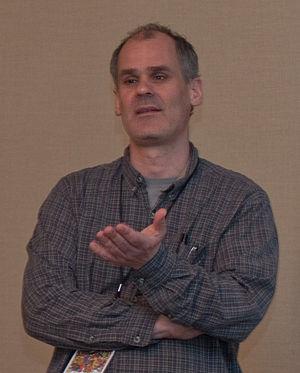
James Sturm est un auteur de bande dessinée américain.